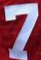
Number: 7